Terry O'Quinn

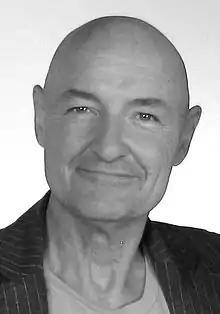
O'Quinn in 2008

Terrance Quinn (born July 15, 1952), known professionally as Terry O'Quinn, is an American actor. He won a Primetime Emmy Award for his performance as John Locke on the TV series "Lost" (2004–2010). In film, he also played the title role in "The Stepfather" (1987) and Howard Hughes in "The Rocketeer" (1991) with roles in other films such as "Heaven's Gate" (1980), "Silver Bullet" (1985), "Young Guns" (1988), "Blind Fury" (1989), "Tombstone" (1993) and "Primal Fear" (1996).